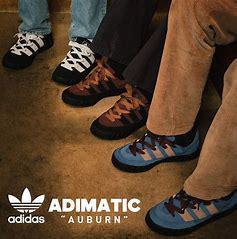
Brand: Adidas
Model: Adimatic